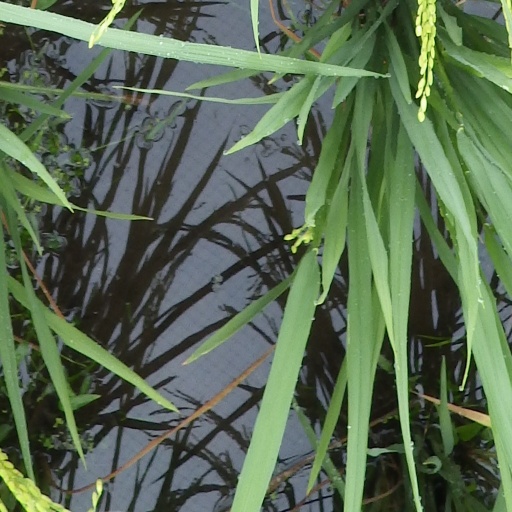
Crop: rice